Stokes Croft

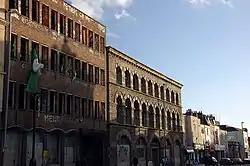
Westmoreland House and the Carriage Works, at the north end of Stokes Croft

The road takes its name from John Stokes, mayor of Bristol in the late 14th century. His will recorded the area as "Berewykse Croft in Redeland", while the will of Nicholas Excestre, who died in 1434, named it "formerly John Stoke's close (ibid.)". It runs through the historic manor of Barton, which was recorded in the Domesday Book and part of the City of Bristol since 1373.